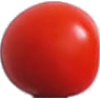
Label: Tomato Cherry Red 1